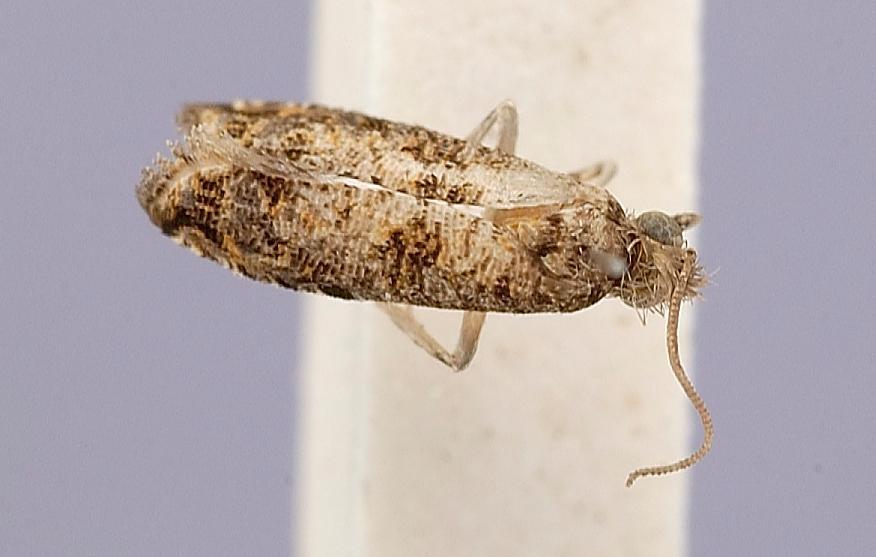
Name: Acroclita sicaria
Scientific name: Acroclita sicaria Diakonoff, 1982
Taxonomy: Animalia, Arthropoda, Insecta, Lepidoptera, Tortricidae
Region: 61
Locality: Kanneliya, Galle, Southern, Sri Lanka
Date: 15 Oct 1976 to 17 Oct 1976